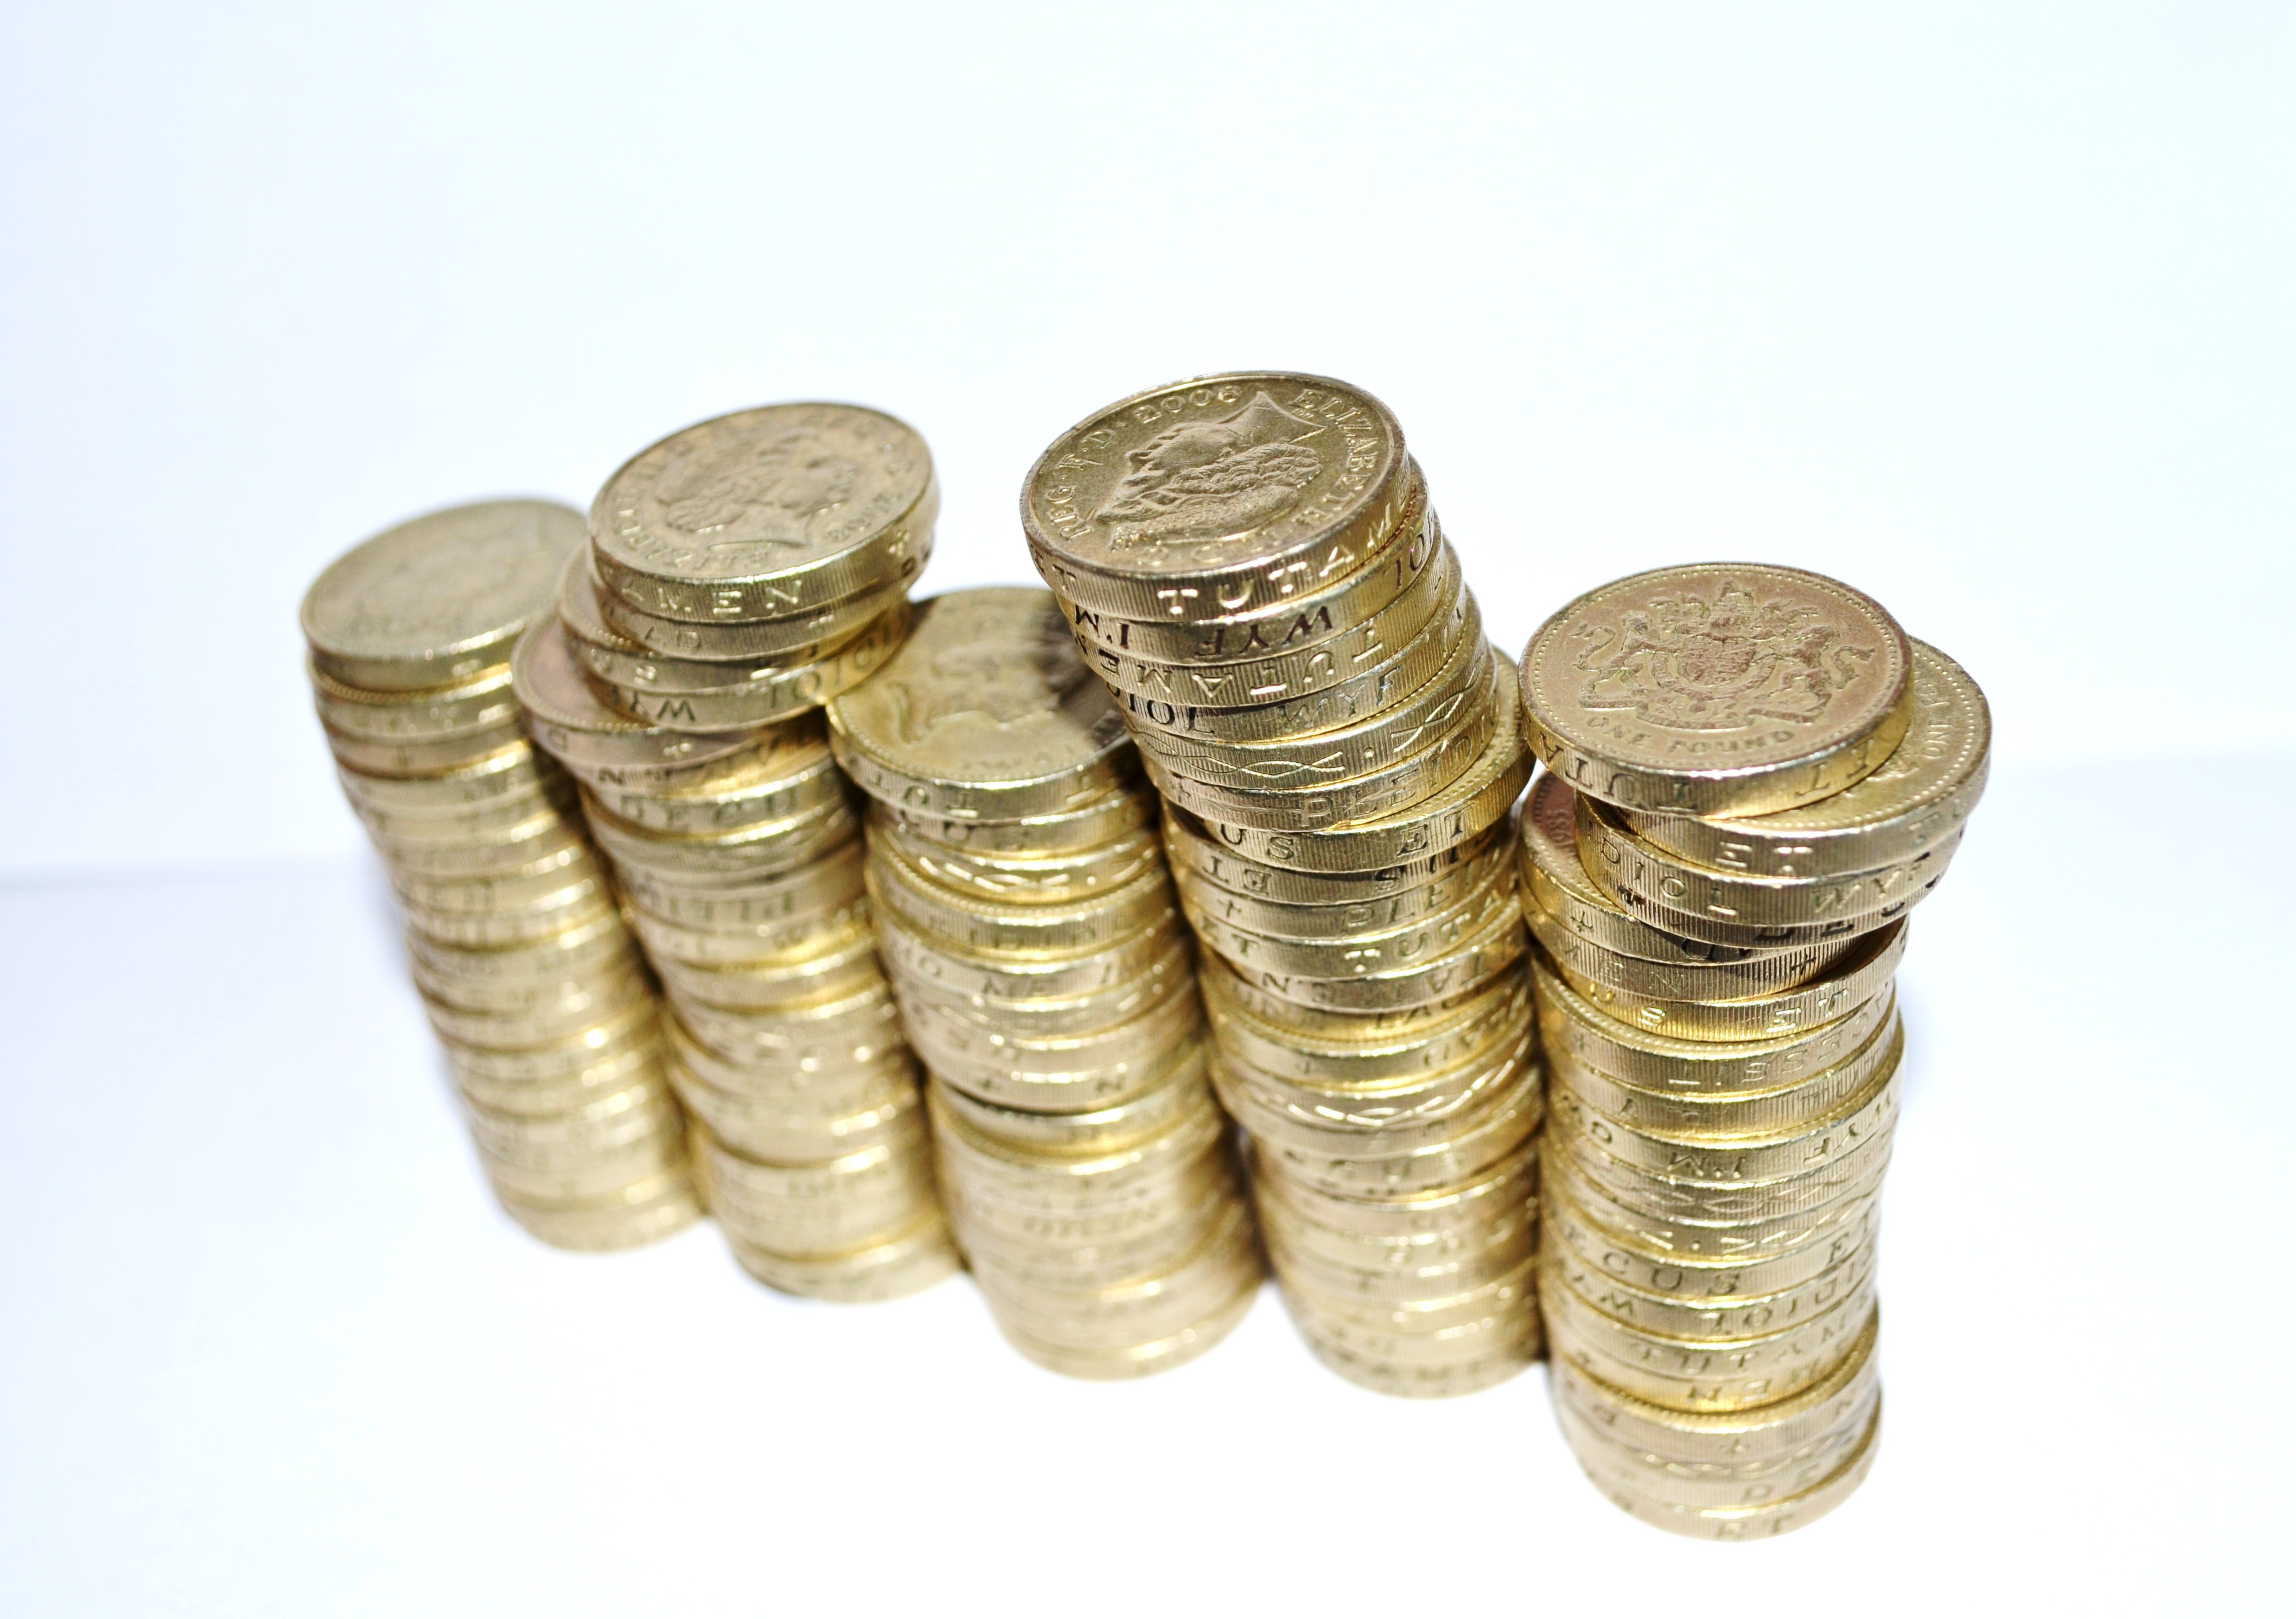
group, metal, money, market, business, material, cash, background, gold, brass, stock, currency, coin, british, change, rich, financial, savings, coins, finance, wealth, amount, budget, money handling